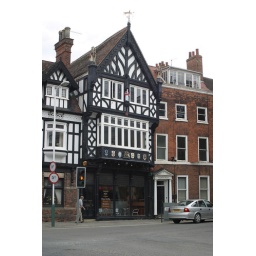
Black / white building near the north bar in Beverley